Carl Faelten

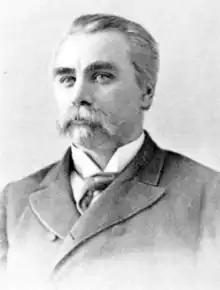

Carl Faelten was born in Ilmenau, Saxe-Weimar-Eisenach, Germany, on December 21, 1846.